Where Is Elle Kari and What Happened to Noriko-san?

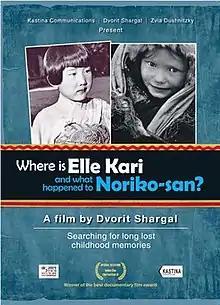
Film poster

Where Is Elle Kari and What Happened to Noriko-san? (Hebrew: איפה אלה קרי ומה קרה לנוריקו-סאן?) is an Israeli documentary by Dvorit Shargal from 2014. It deals with the photo books from the series "Children's Everywhere" by Anna Riwkin-Brick, Astrid Lindgren, Leah Goldberg and Elly Jannes. "Where Is Elle Kari and What Happened to Noriko-san?" is the first part of a film trilogy. The follow-up films, which also deal with the photo books from the series "Children's Everywhere", were filmed in 2016 ("Africa! Sia Lives on Kilimanjaro") and 2017 ("Where Is Lilibet the Circus Child and What Happened in Honolulu?").